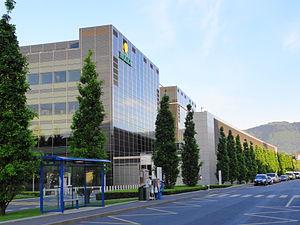
Rolex - Plan-les-Ouates